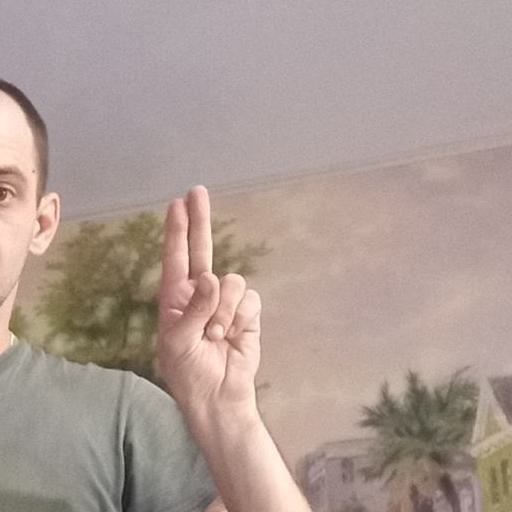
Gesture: two_up